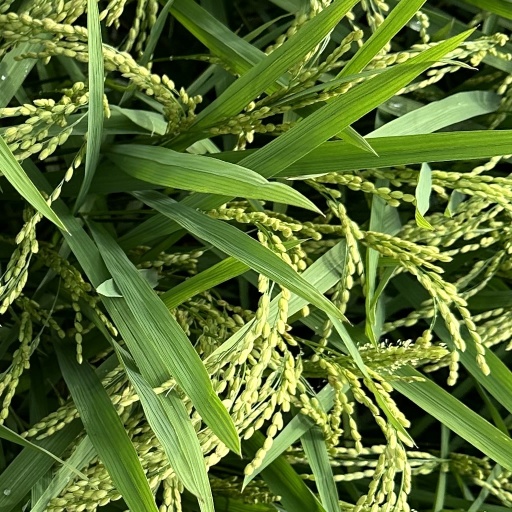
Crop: rice